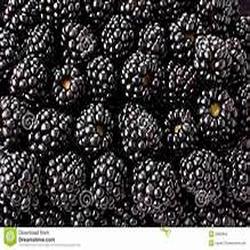
Label: Blackberry